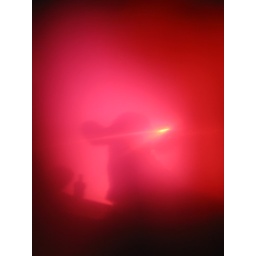
cow taken through a red lighter. check out others in the lightscapes set